Jeanette Erazo Heufelder

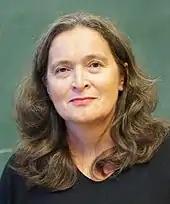
Jeanette Erazo Heufelder, 2019

Jeanette Erazo Heufelder (born Jeanette Erazo: 1964) is a German ethnologist. She has become known as an author and documentary film maker of biographical and literary pieces. Her particular regional focus is on Latin America.